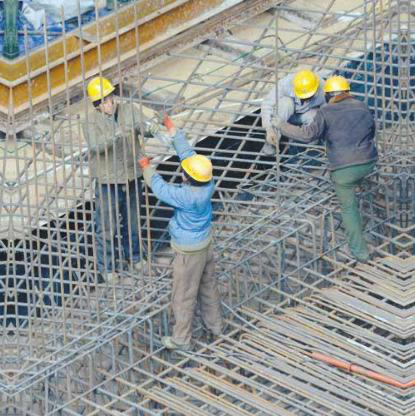
Objects in the image:
label: helmet
label: helmet
label: helmet
label: helmet